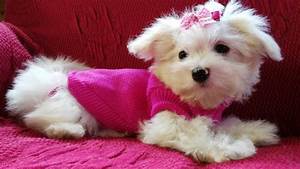
Label: dog